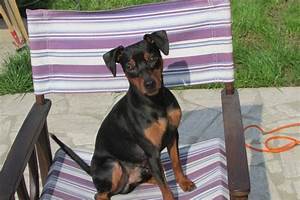
Label: cane